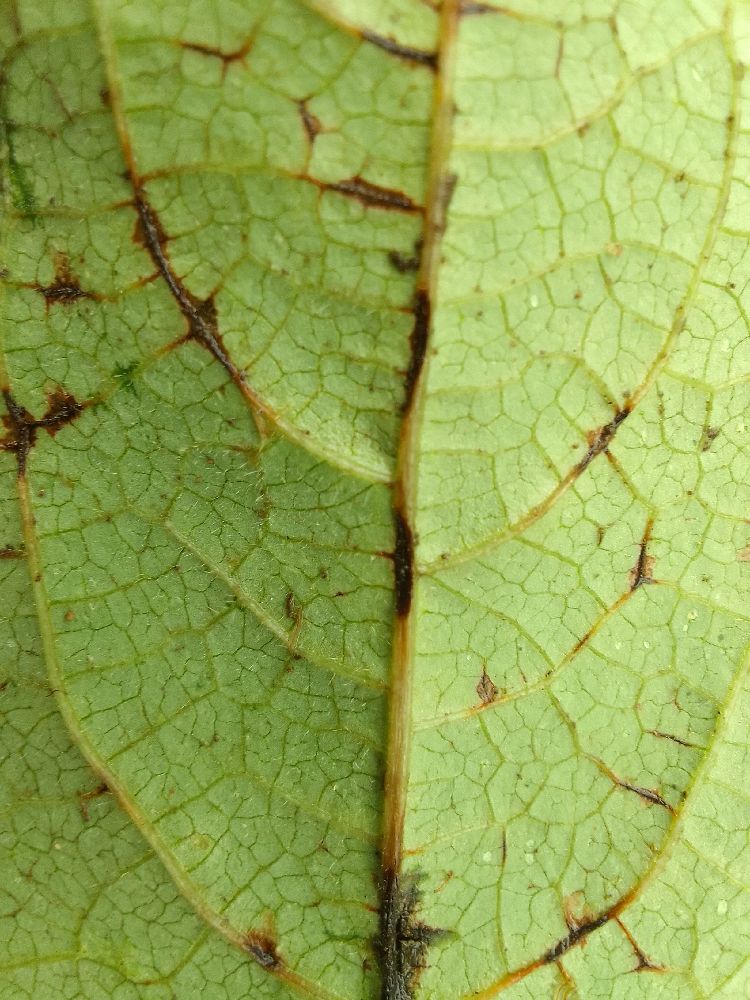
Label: anthracnose